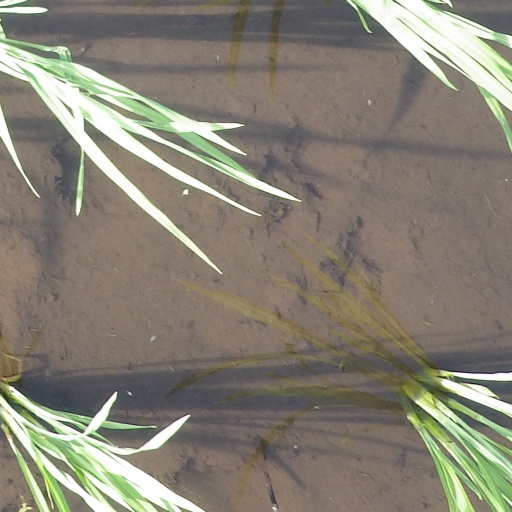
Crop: rice